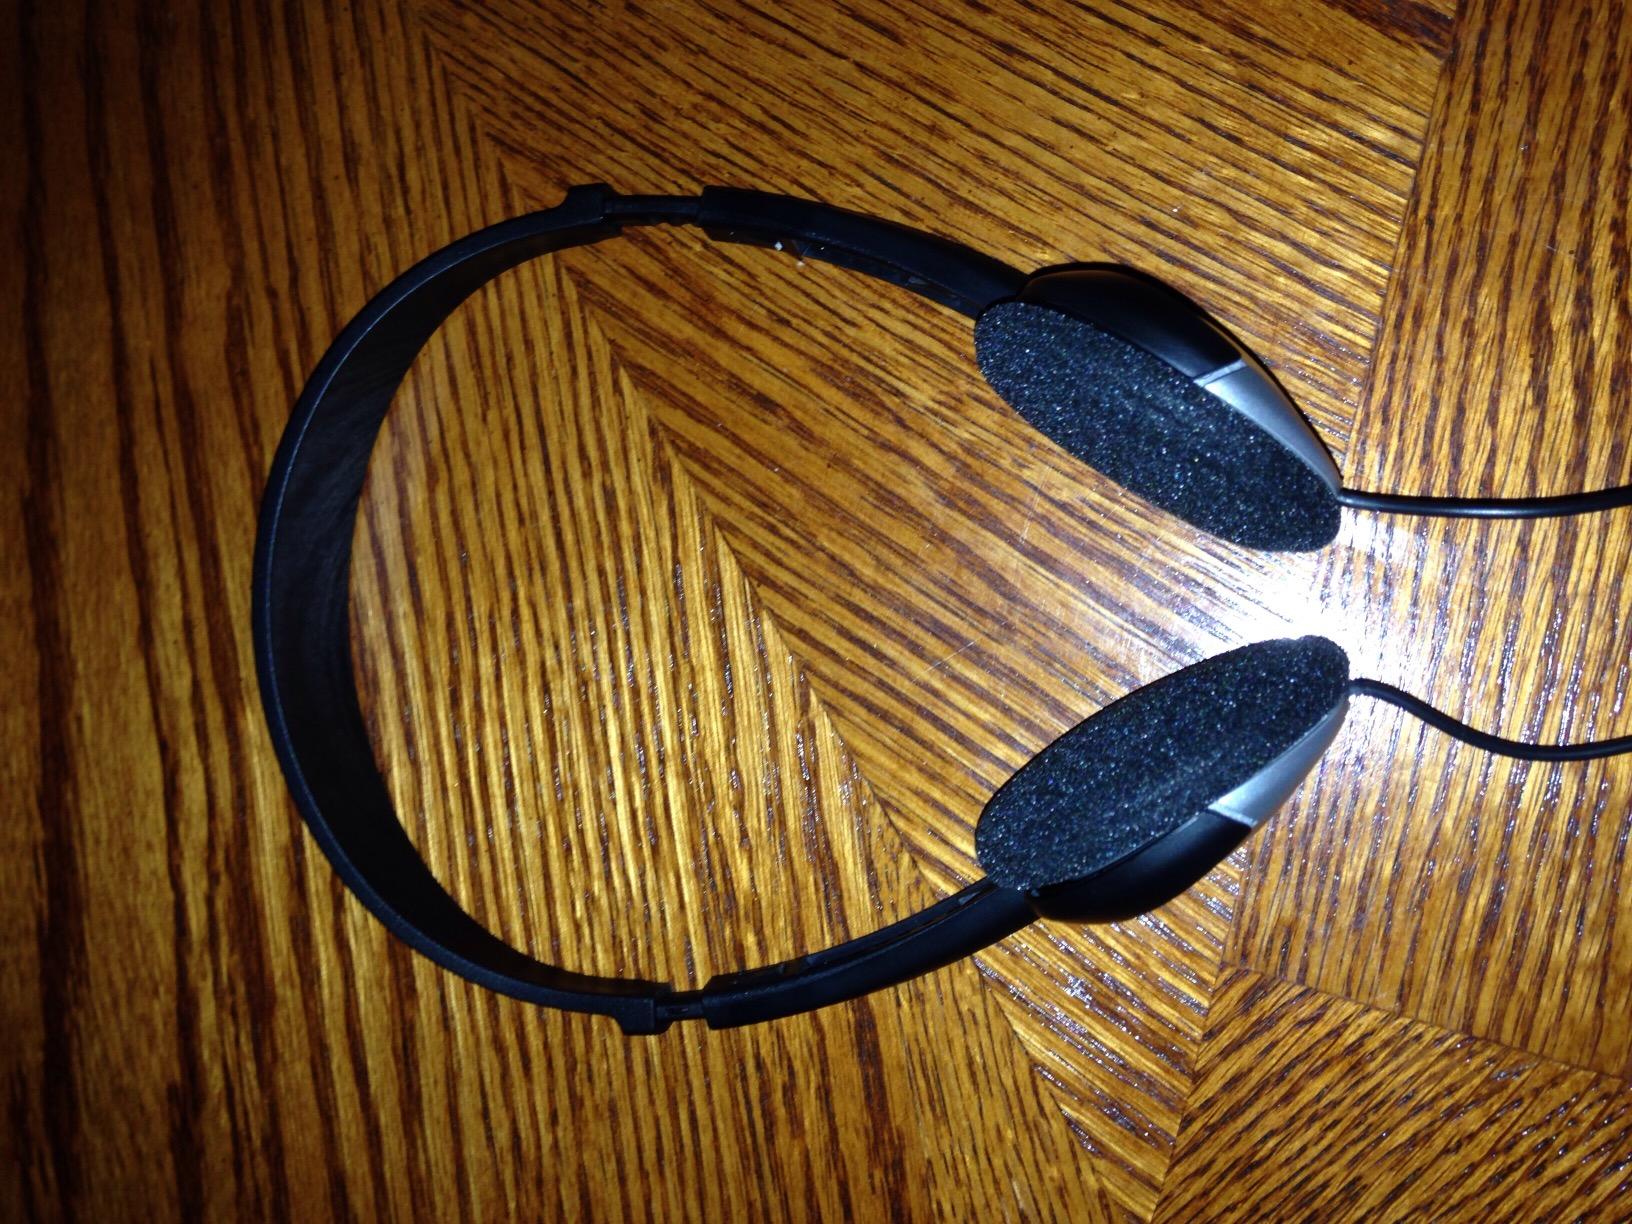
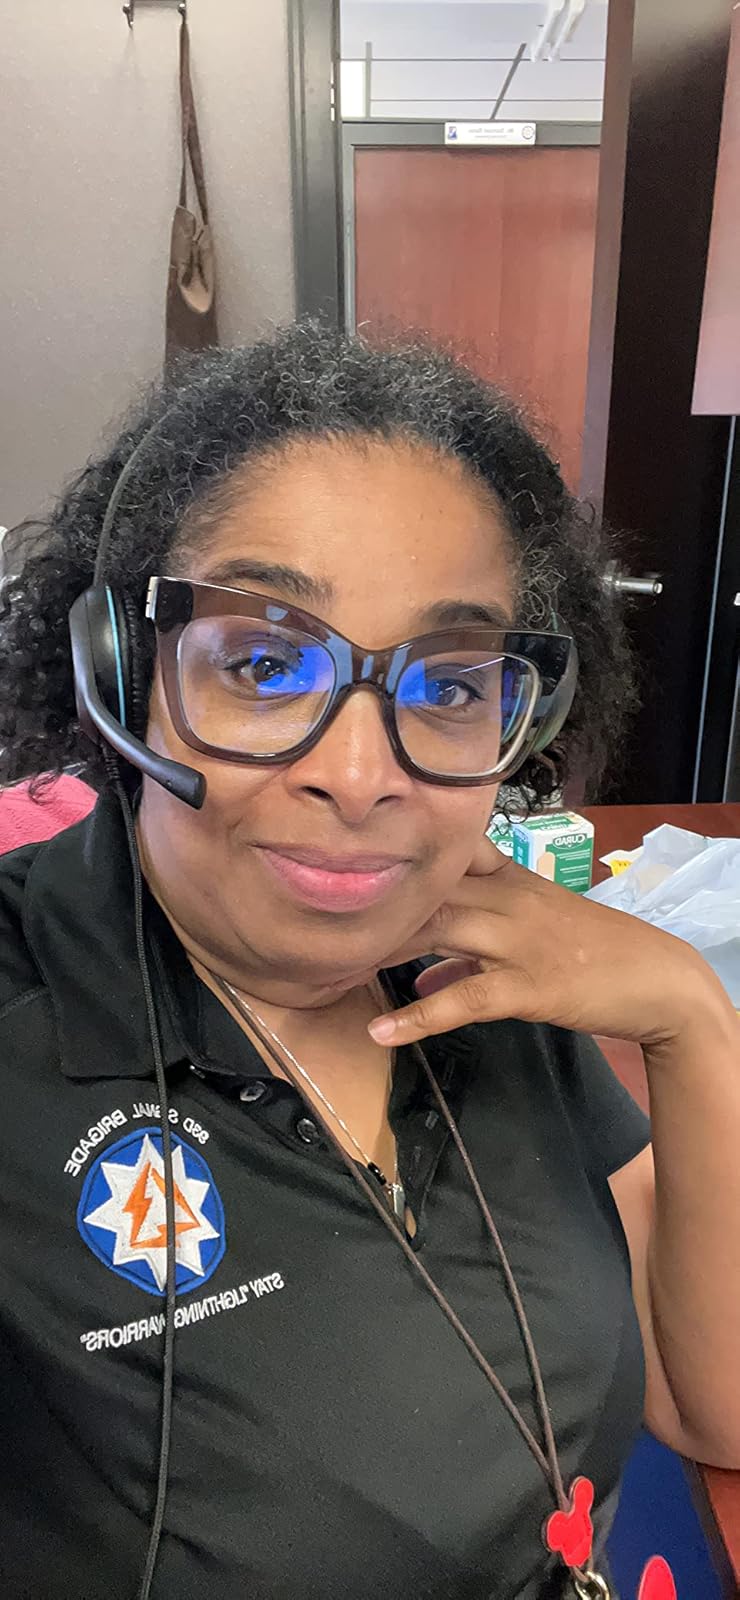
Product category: headphones
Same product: no